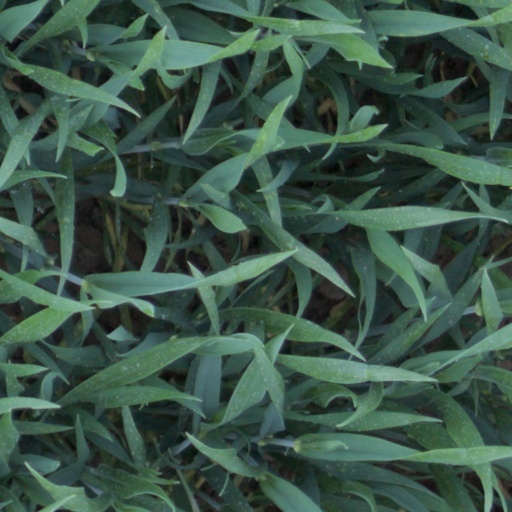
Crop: wheat